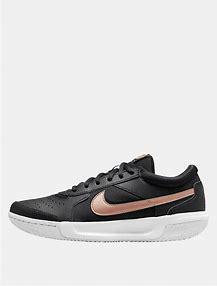
Brand: Nike
Model: Court Zoom Lite 3